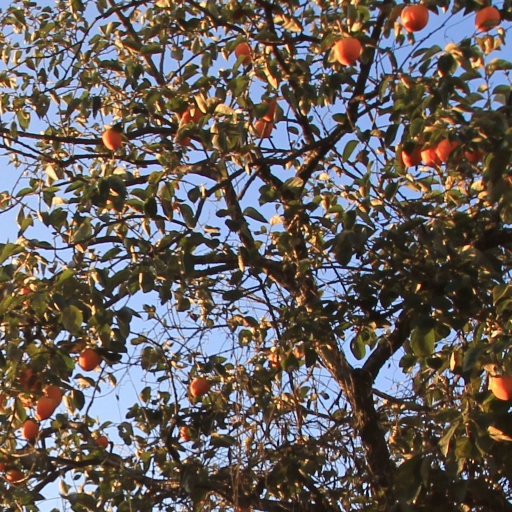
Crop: grape